Prince Francis Joseph of Braganza

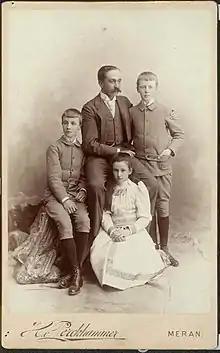
Prince Francis Joseph (left) with his father, brother Miguel and sister Maria Teresa

Francis Joseph was born in Meran, Austria (now in Italy), the second son of the Miguelist pretender to the Portuguese throne Miguel Januário, Duke of Braganza and his first wife Princess Elisabeth of Thurn and Taxis. He was the namesake of his godfather Emperor Francis Joseph I of Austria. His elder brother, Prince Miguel, Duke of Viseu, was married to the American Anita Stewart. In order to get the consent of his father to marry Anita, his brother Dom Miguel had to renounce all claim to the throne of Portugal in favor of Prince Francis Joseph.